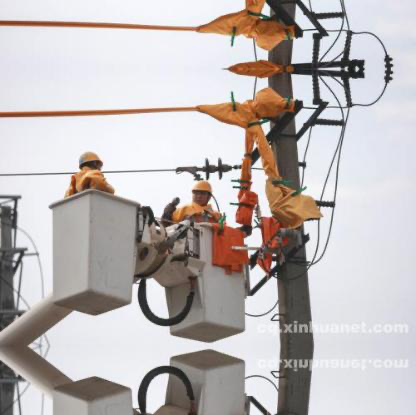
Objects in the image:
label: helmet
label: helmet